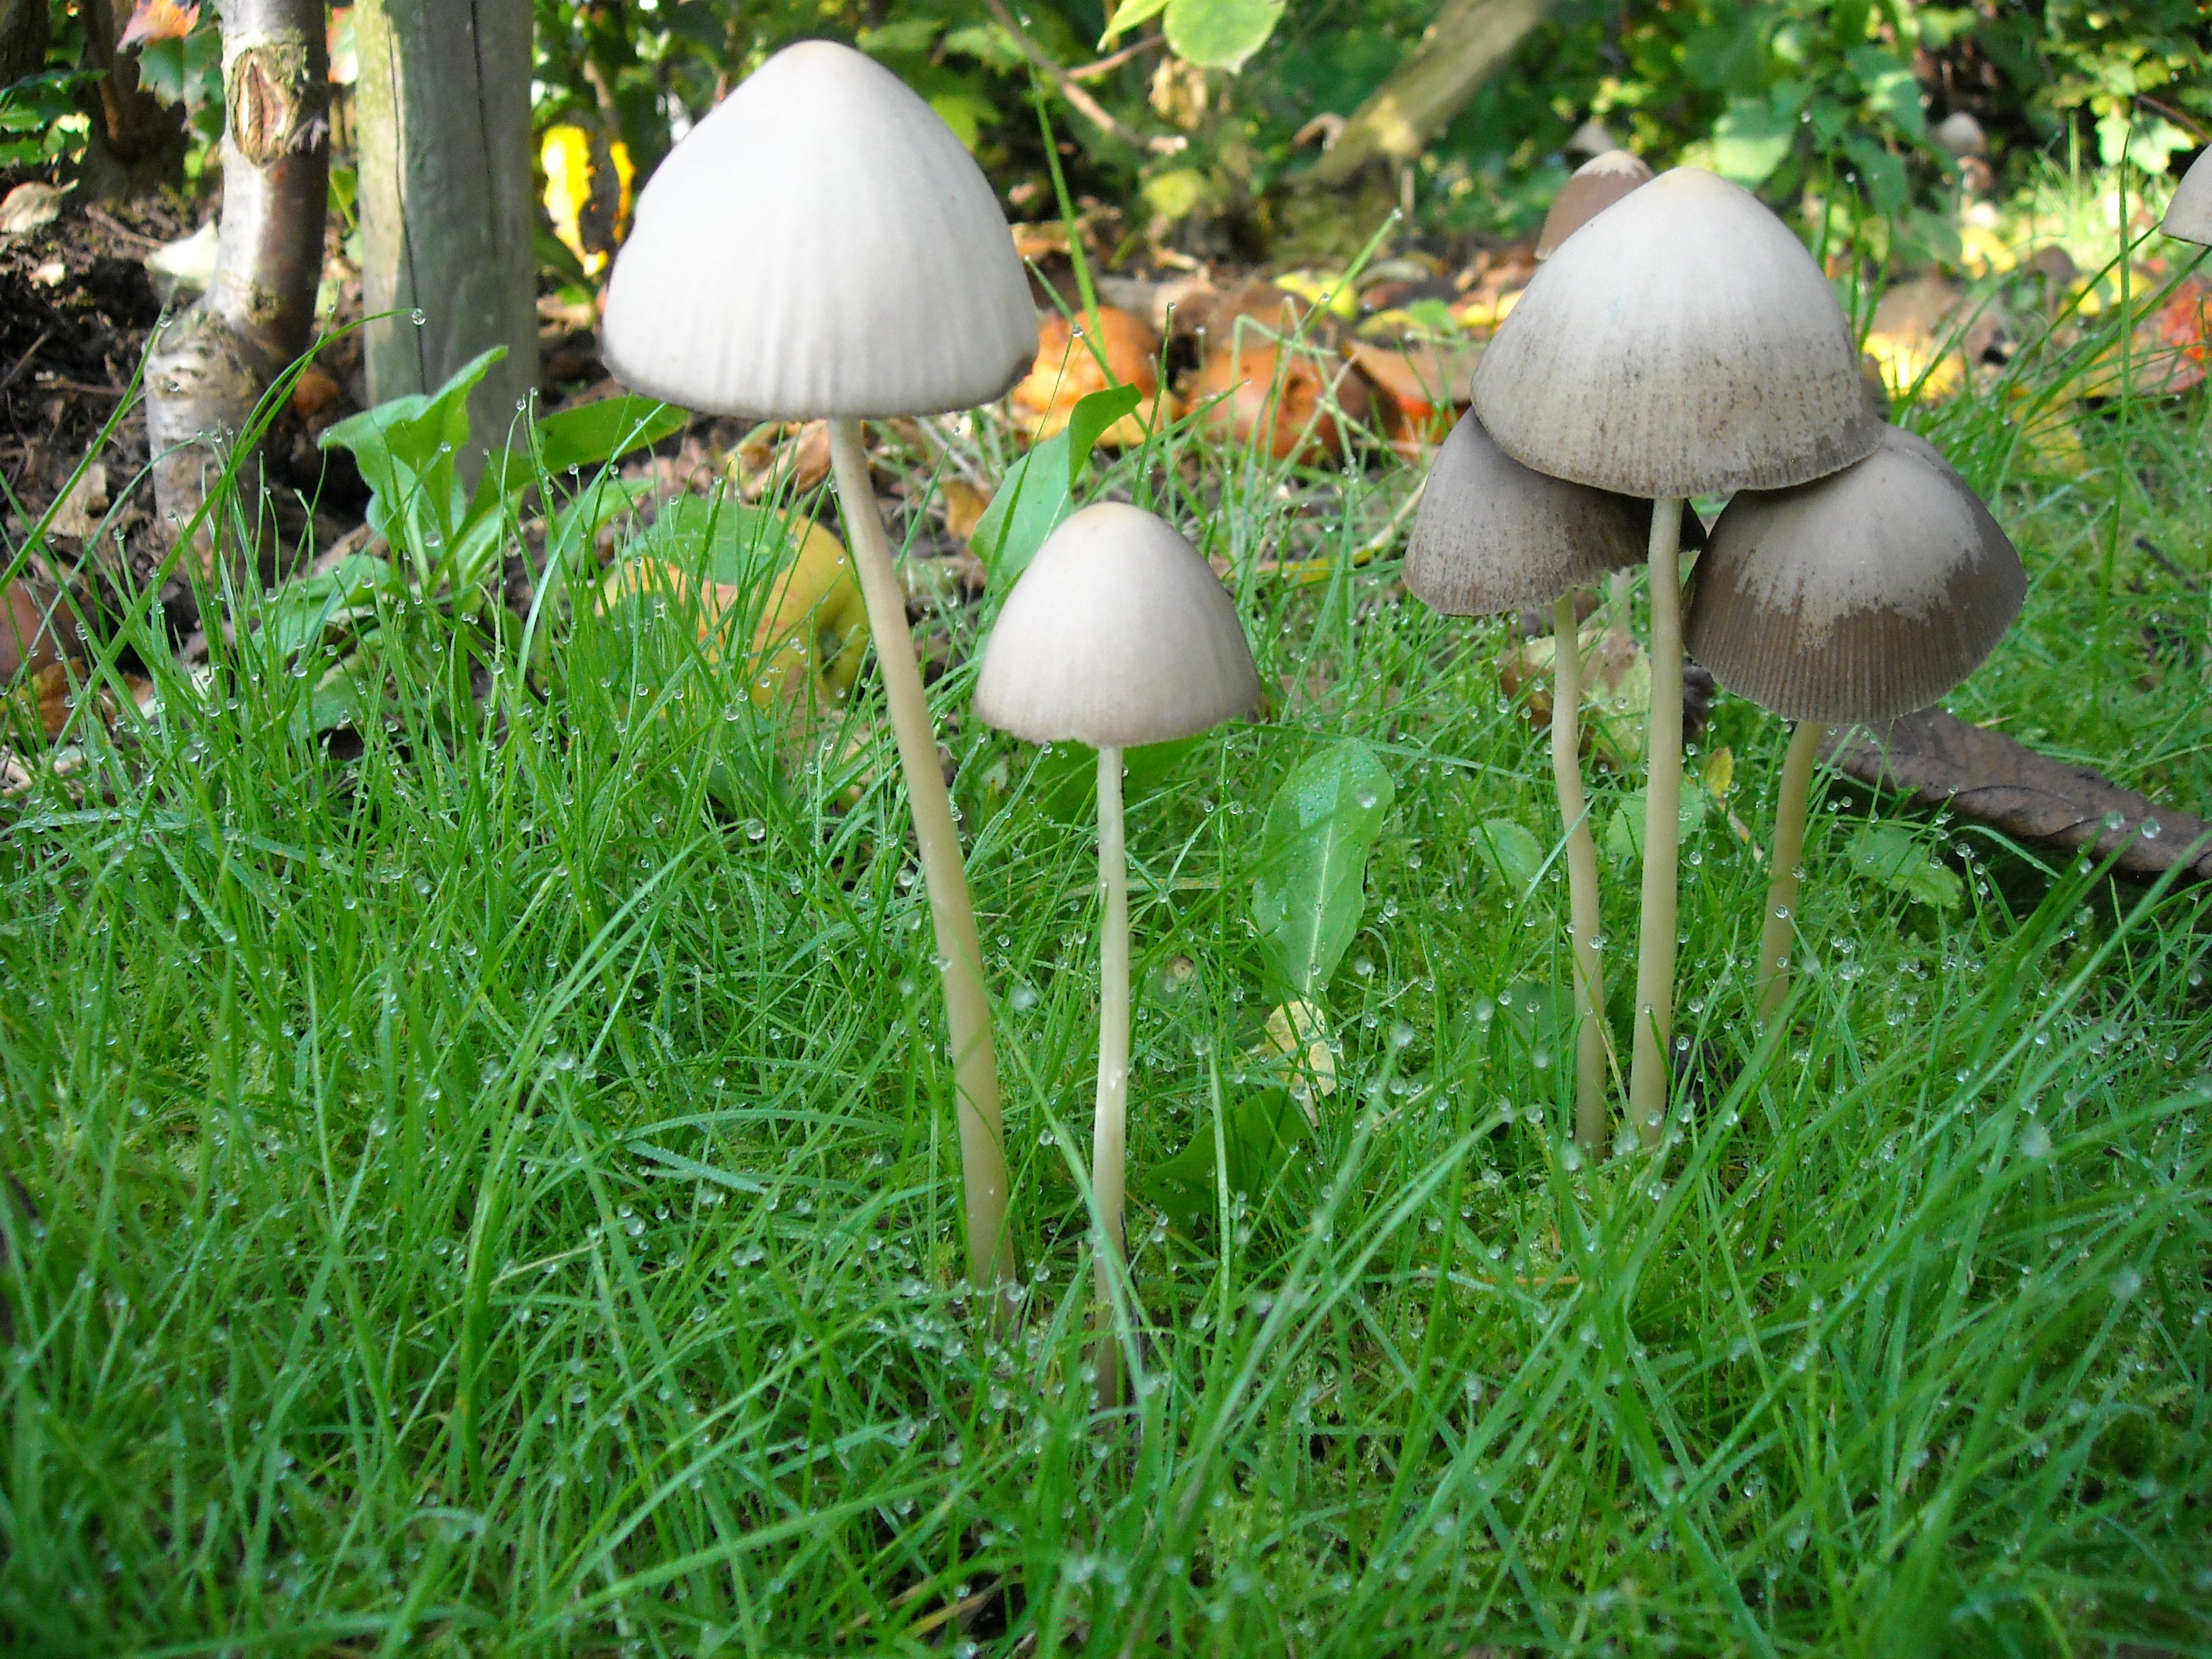
nature, forest, grass, lawn, meadow, flower, green, autumn, botany, mushroom, flora, fungus, fungi, mushrooms, woodland, habitat, agaric, bolete, agaricus, edible mushroom, natural environment, agaricomycetes, agaricaceae, champignon mushroom, penny bun